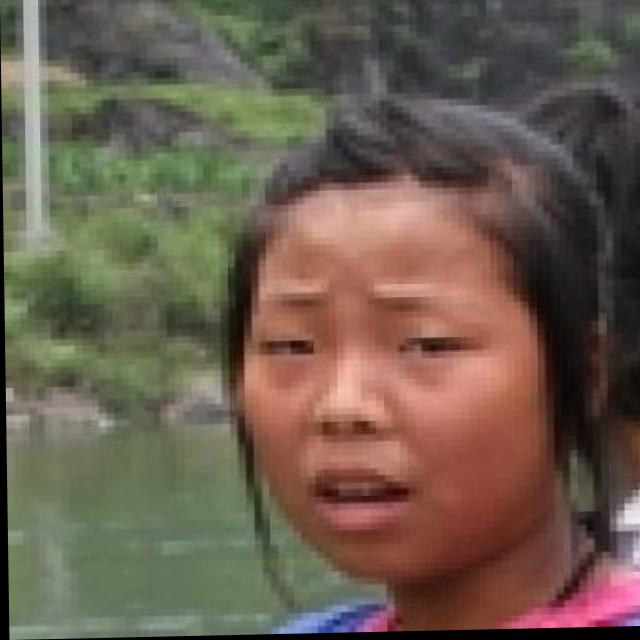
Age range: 0-12